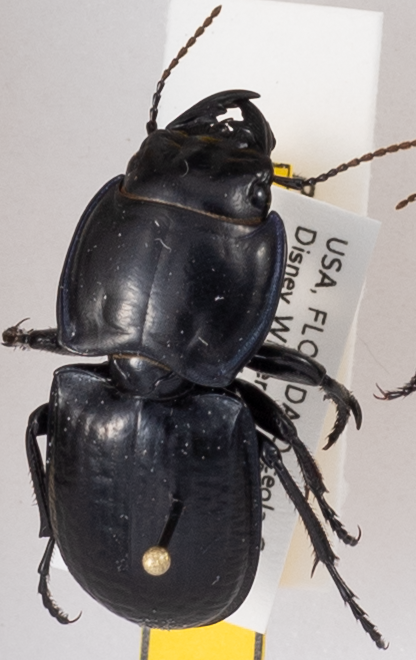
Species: Pasimachus sublaevis
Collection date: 2018-09-13
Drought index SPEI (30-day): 0.206
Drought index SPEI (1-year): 0.77
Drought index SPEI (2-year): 0.9